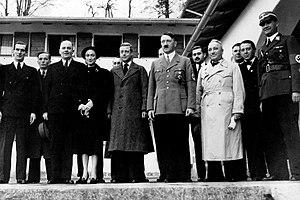
""Le Duc et la Duchesse de Windsor photographiés avec M. Hitler au cours de leur visite à la maison de campagne du chancelier à Berchtesgaden.""
Édouard VIII, né le 23 juin 1894 et mort le 28 mai 1972, fut roi du Royaume-Uni et des autres dominions du Commonwealth britannique, et empereur des Indes du 20 janvier au 11 décembre 1936.
Le Berghof était la résidence secondaire d'Adolf Hitler. Elle était située à Obersalzberg, quartier de Berchtesgaden, dans les Alpes bavaroises. Après la Wolfsschanze, son quartier-général en Prusse-Orientale, le Berghof fut l'endroit où Hitler séjourna le plus de temps pendant la guerre. Plus tôt, de 1927 à 1936, il passait la moitié de l'année dans son refuge des Alpes.